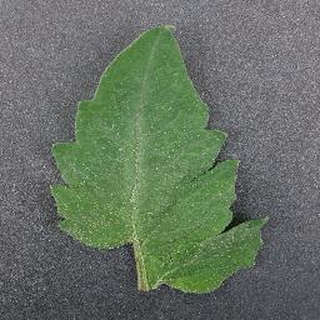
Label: healthy_tomato